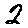
Label: 2